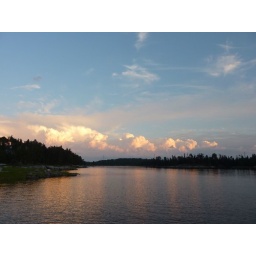
epic sunset clouds over winnipeg river